Gene therapy

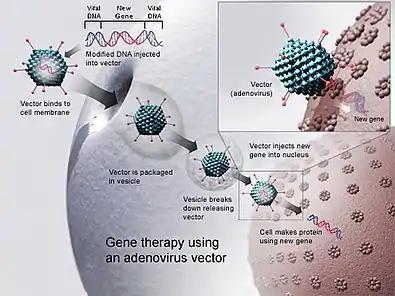
Gene therapy using an adenovirus vector. In some cases, the adenovirus will insert the new gene into a cell. If the treatment is successful, the new gene will make a functional protein to treat a disease.

In order to replicate, viruses introduce their genetic material into the host cell, tricking the host's cellular machinery into using it as blueprints for viral proteins. Retroviruses go a stage further by having their genetic material copied into the nuclear genome of the host cell. Scientists exploit this by substituting part of a virus's genetic material with therapeutic DNA or RNA. Like the genetic material (DNA or RNA) in viruses, therapeutic genetic material can be designed to simply serve as a temporary blueprint that degrades naturally, as in a "non-integrative vectors", or to enter the host's nucleus becoming a permanent part of the host's nuclear DNA in infected cells.